Alexander Stroganov

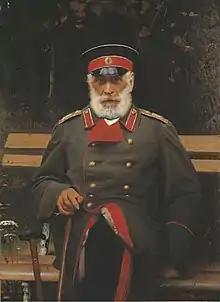
1882 portrait by Ivan Kramskoi

Count Alexander Grigoryevich Stroganov was a Russian politician who served as the minister of the interior from 1839 to 1841 and then as a member of the State Council from 1849. He also served as the governor-general of Novorossiya and Bessarabia from 1855 to 1863. He was a member of the Stroganov family.